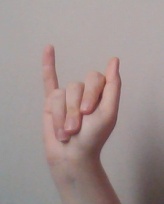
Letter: meem